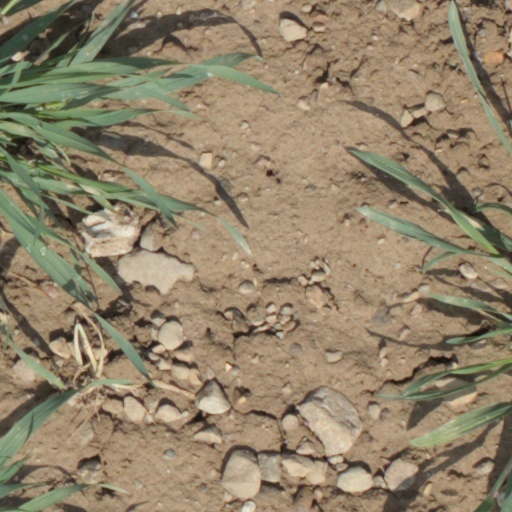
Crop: wheat